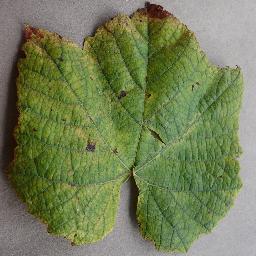
Label: Grape___Leaf_blight_(Isariopsis_Leaf_Spot)